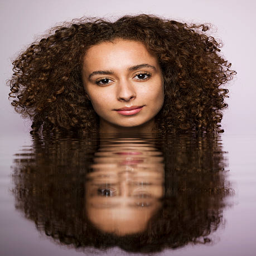
portrait of a woman with rippled reflection